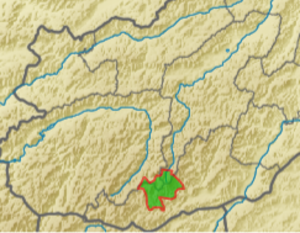
Zapovednik est le terme employé pour décrire, dans les anciennes républiques soviétiques, les aires naturelles protégées, avec pour objectif de les conserver « éternellement vierges ». Il s’agit du plus haut degré de protection environnementale et concerne des zones strictement protégées et dont l’accès au public est restreint.